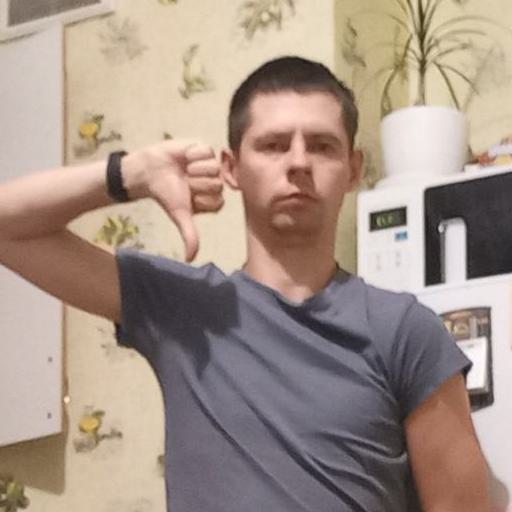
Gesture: dislike